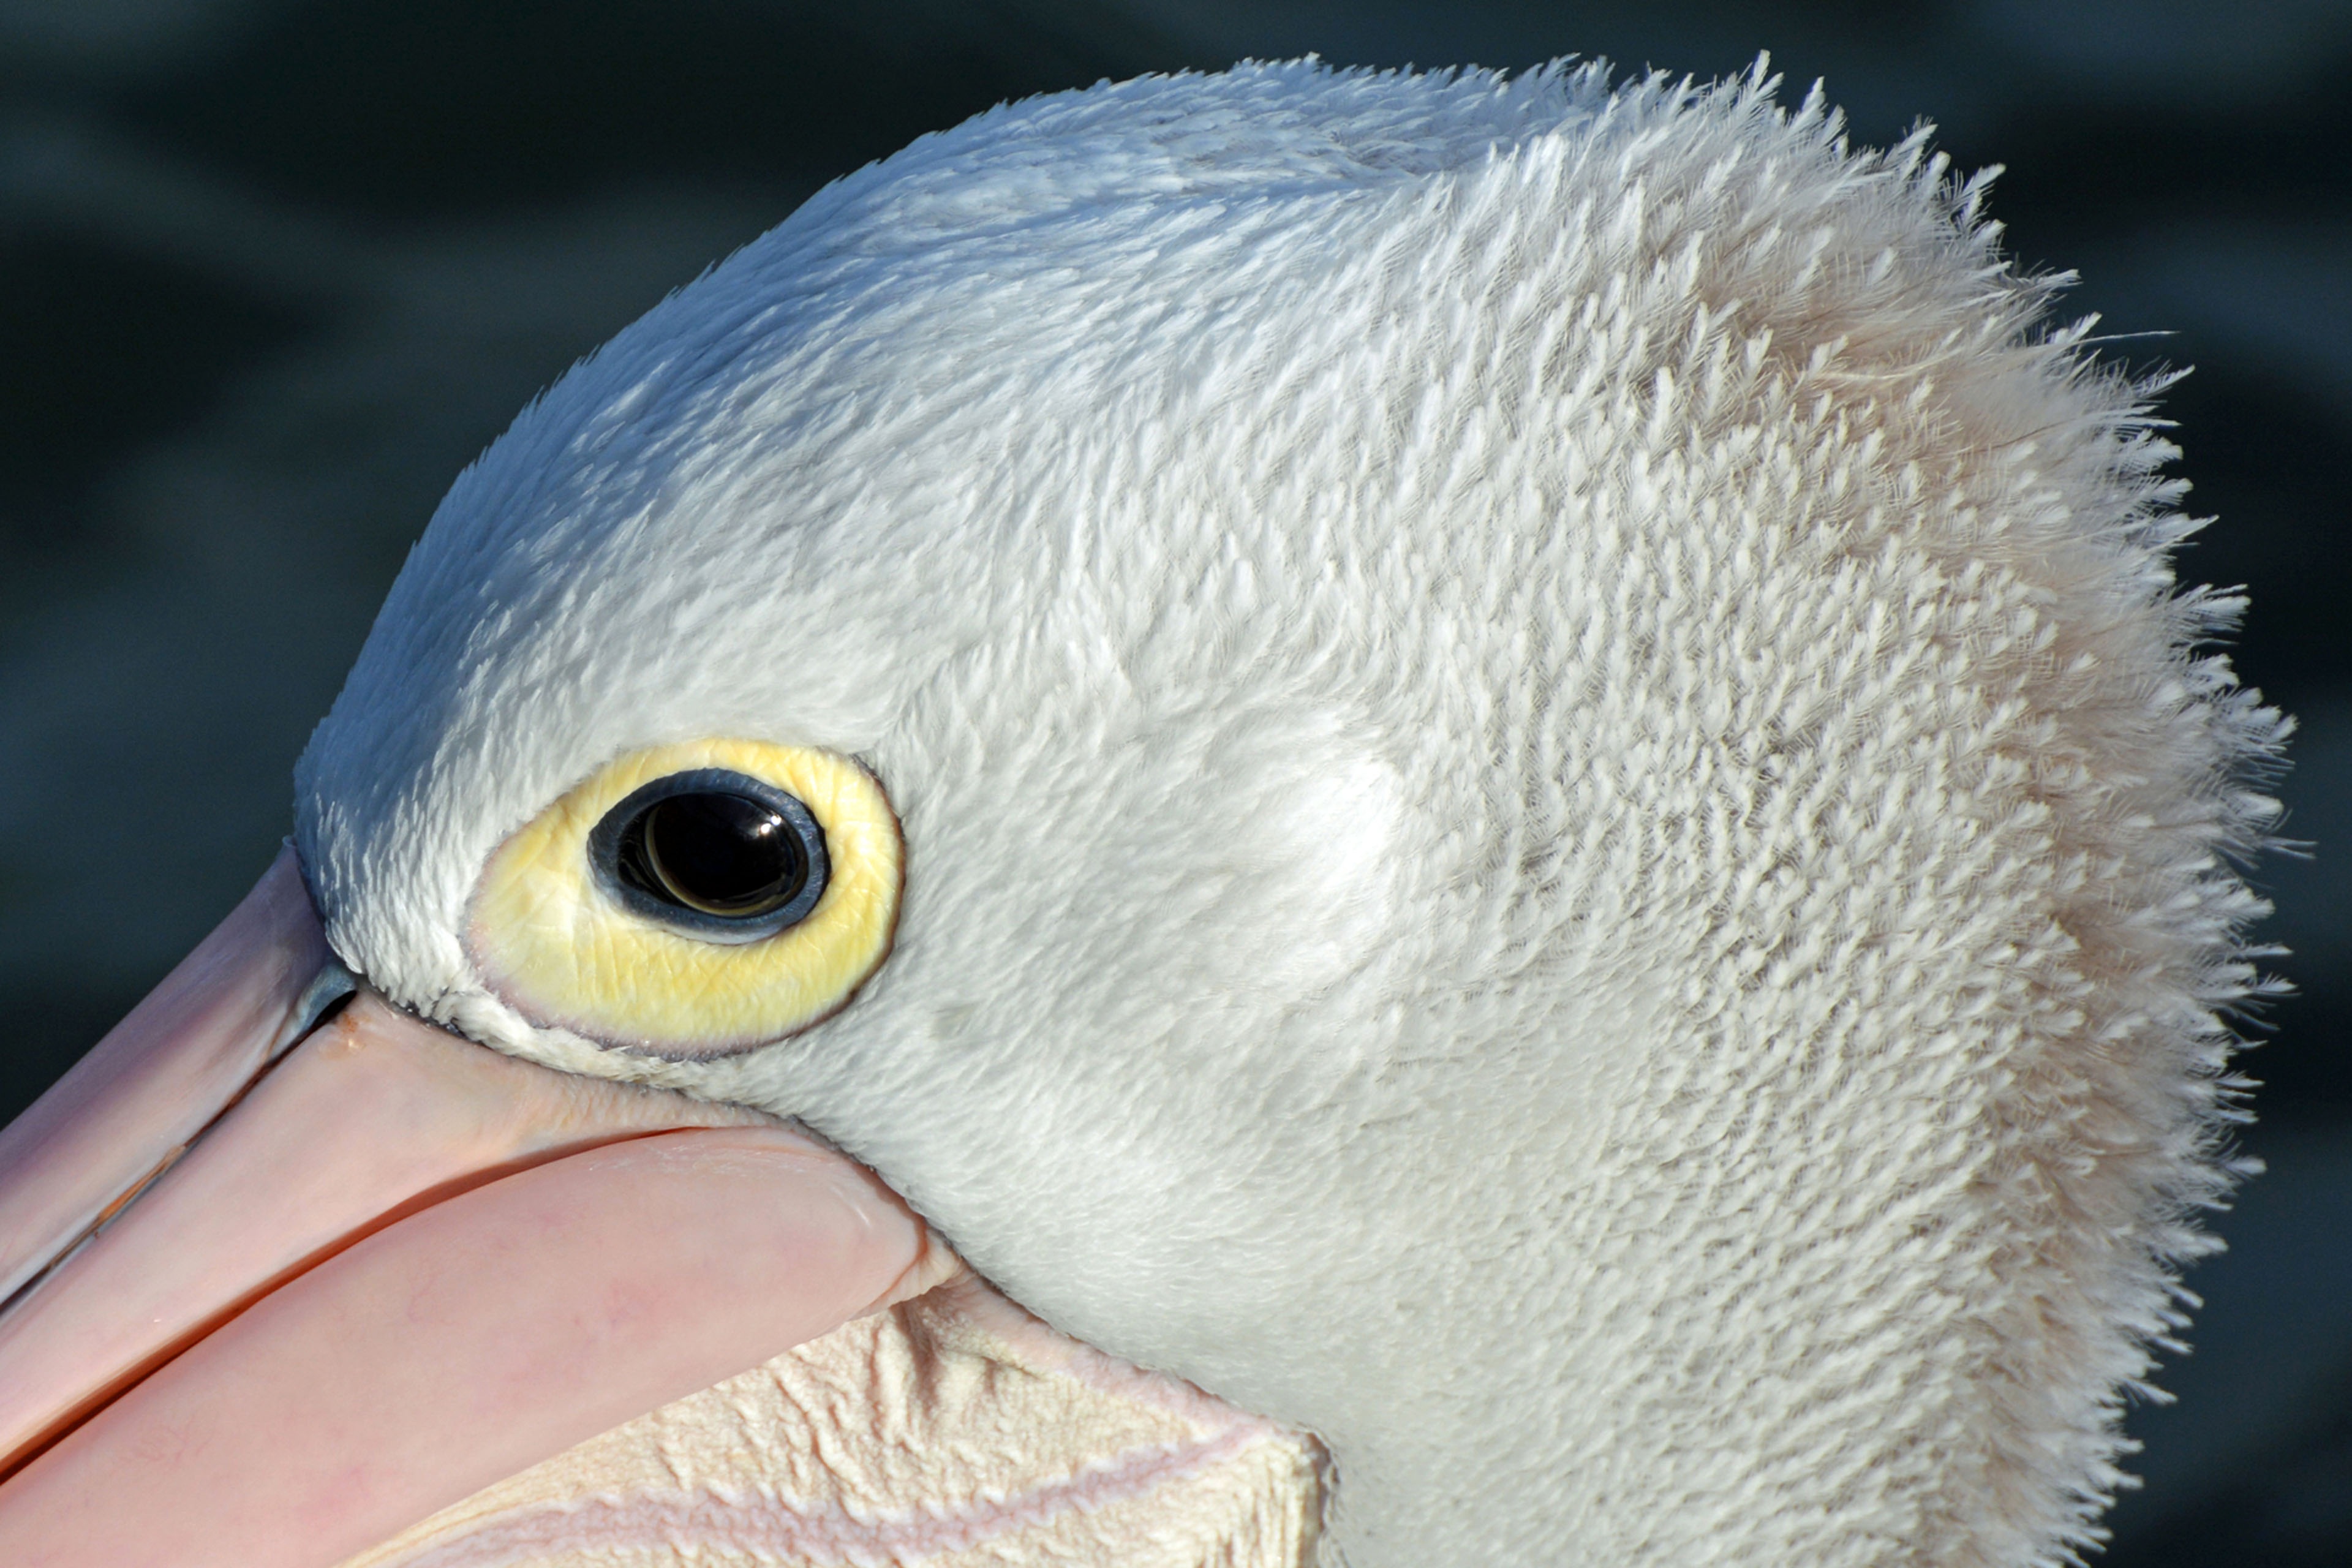
nature, bird, wing, seabird, beak, close, fauna, close up, head, vertebrate, pelikan, water bird, animal world